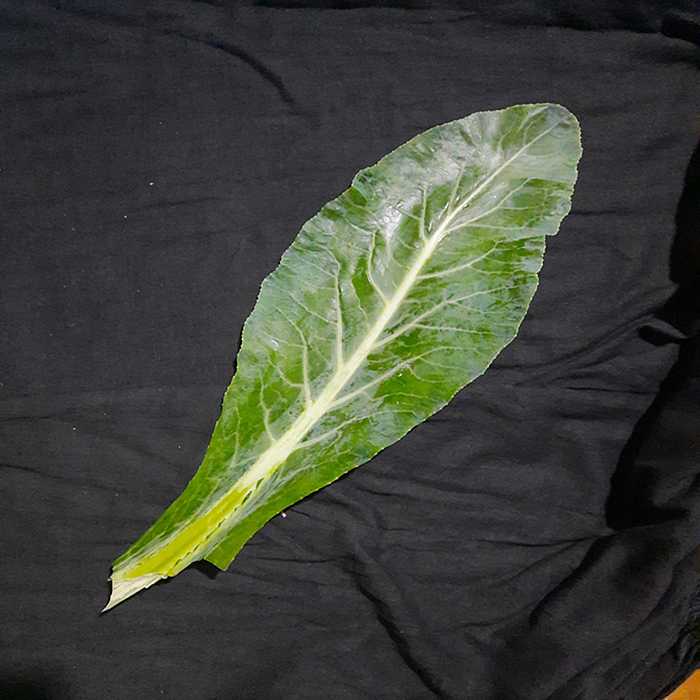
Plant: Cauliflower
Label: Fresh leaf